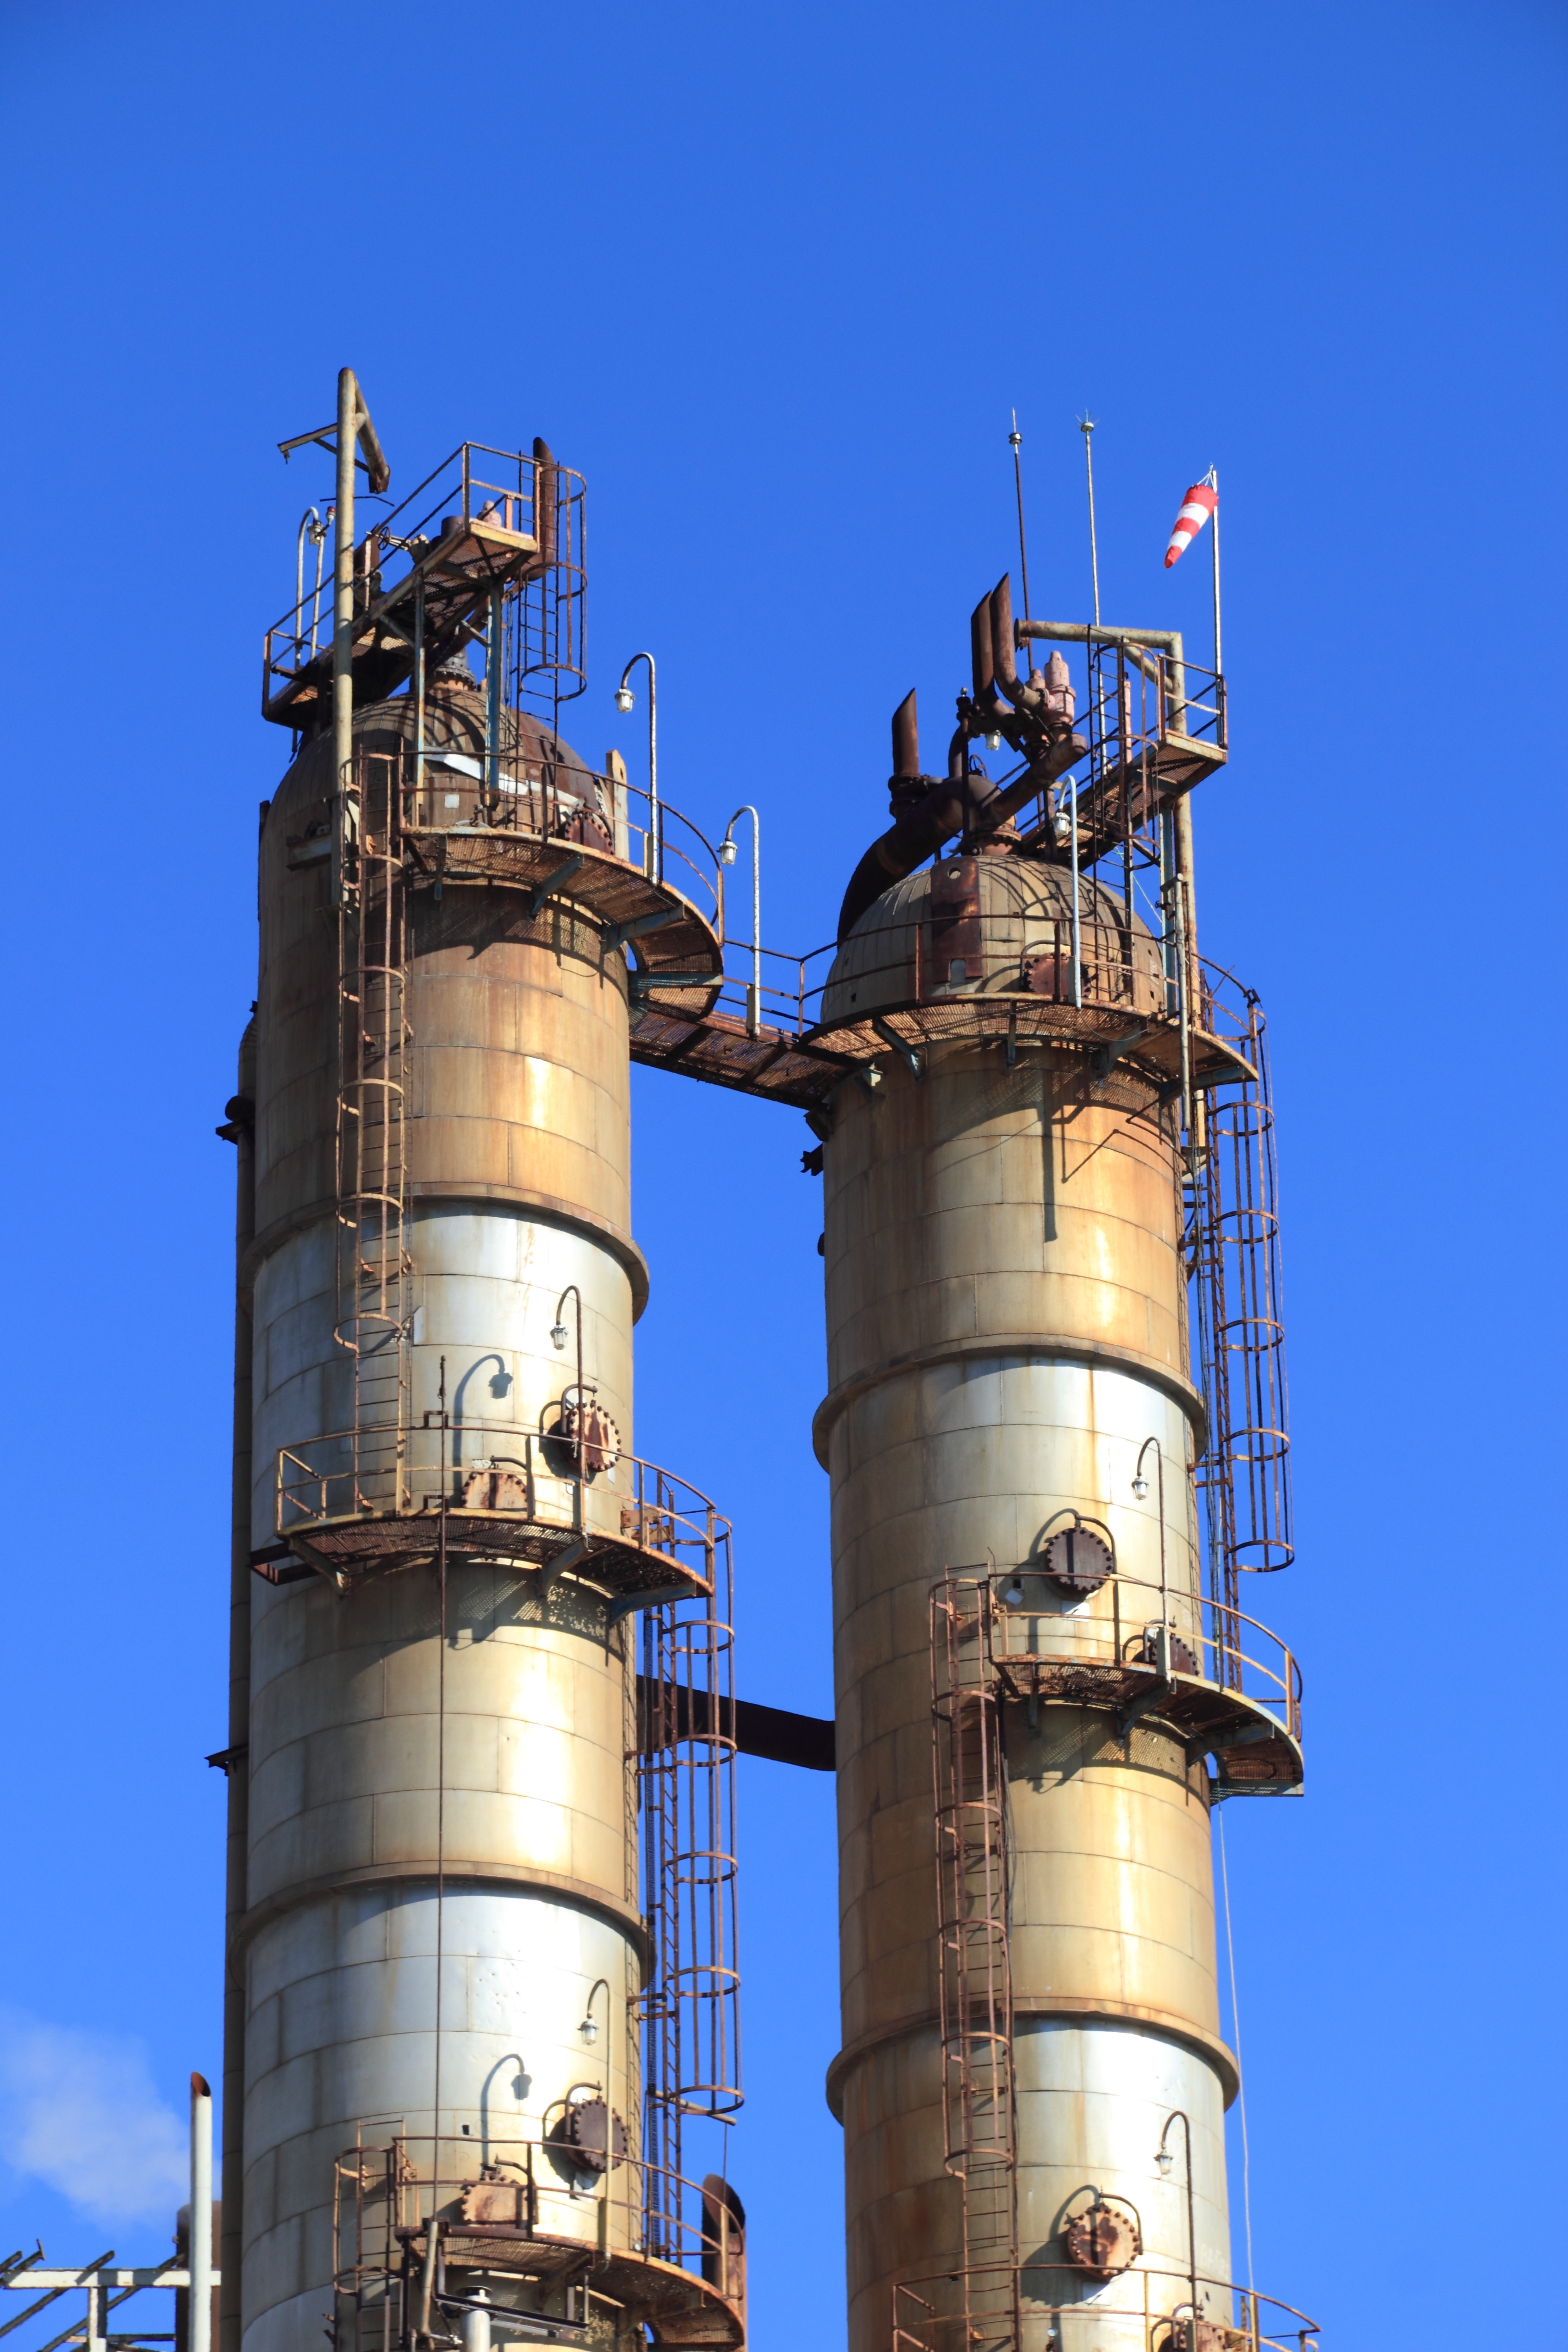
plant, tower, equipment, industry, spain, silo, production, control tower